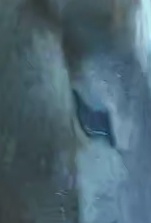
Face region: eyes (orbital_tightening_and_eye_area)
Pain indicator: moderately_present